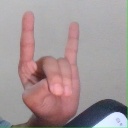
अक्षर: श